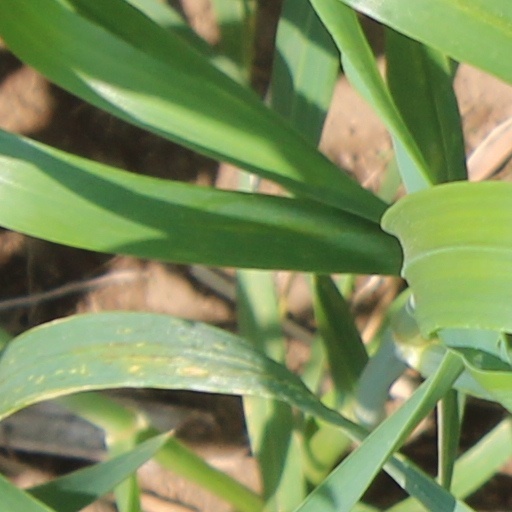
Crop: wheat